Sabual

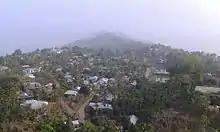
Birds eye view of Sabual village

It is believed that the village was occupied by Mizo under the Chieftainship of Zadeng or Rivung tribes at around 17th-18th AD. But for some reason, it was later evacuated. The skeletal remains and valuables of the earlier settlers could still be found buried underground in earthen pots. However, it was reoccupied in 1918 by the Mizo chief Khawtinchawma Sailo. Lal Khawtinchawma Sailo ruled peacefully for over two decades. After his death, the village elders along with educated youths took up the work of looking after the welfare of the village. The Village Council (VC), a committee of elected elders of the village, look after the law and order and the Young Mizo Association (YMA), composed mostly of young people, works for the welfare of the people of Sabual village.